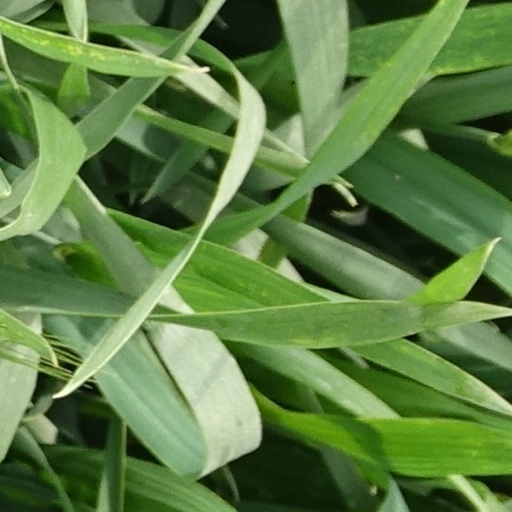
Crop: wheat